Cartesian coordinate robot

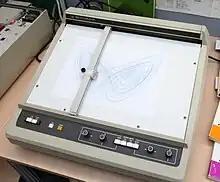
A plotter is a type of Cartesian coordinate robot.

A Cartesian coordinate robot (also called linear robot) is an industrial robot whose three principal axes of control are linear (i.e. they move in a straight line rather than rotate) and are at right angles to each other. The three sliding joints correspond to moving the wrist up-down, in-out, back-forth. Among other advantages, this mechanical arrangement simplifies the robot control arm solution. It has high reliability and precision when operating in three-dimensional space. As a robot coordinate system, it is also effective for horizontal travel and for stacking bins.